Zofia Sadowska

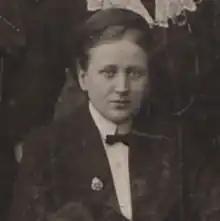
Sadowska in 1910

Zofia Anastazja Sadowska (born 28 February 1887 in Warsaw; died 7 March 1960 in Warsaw) was a Polish medical doctor, feminist and social activist.